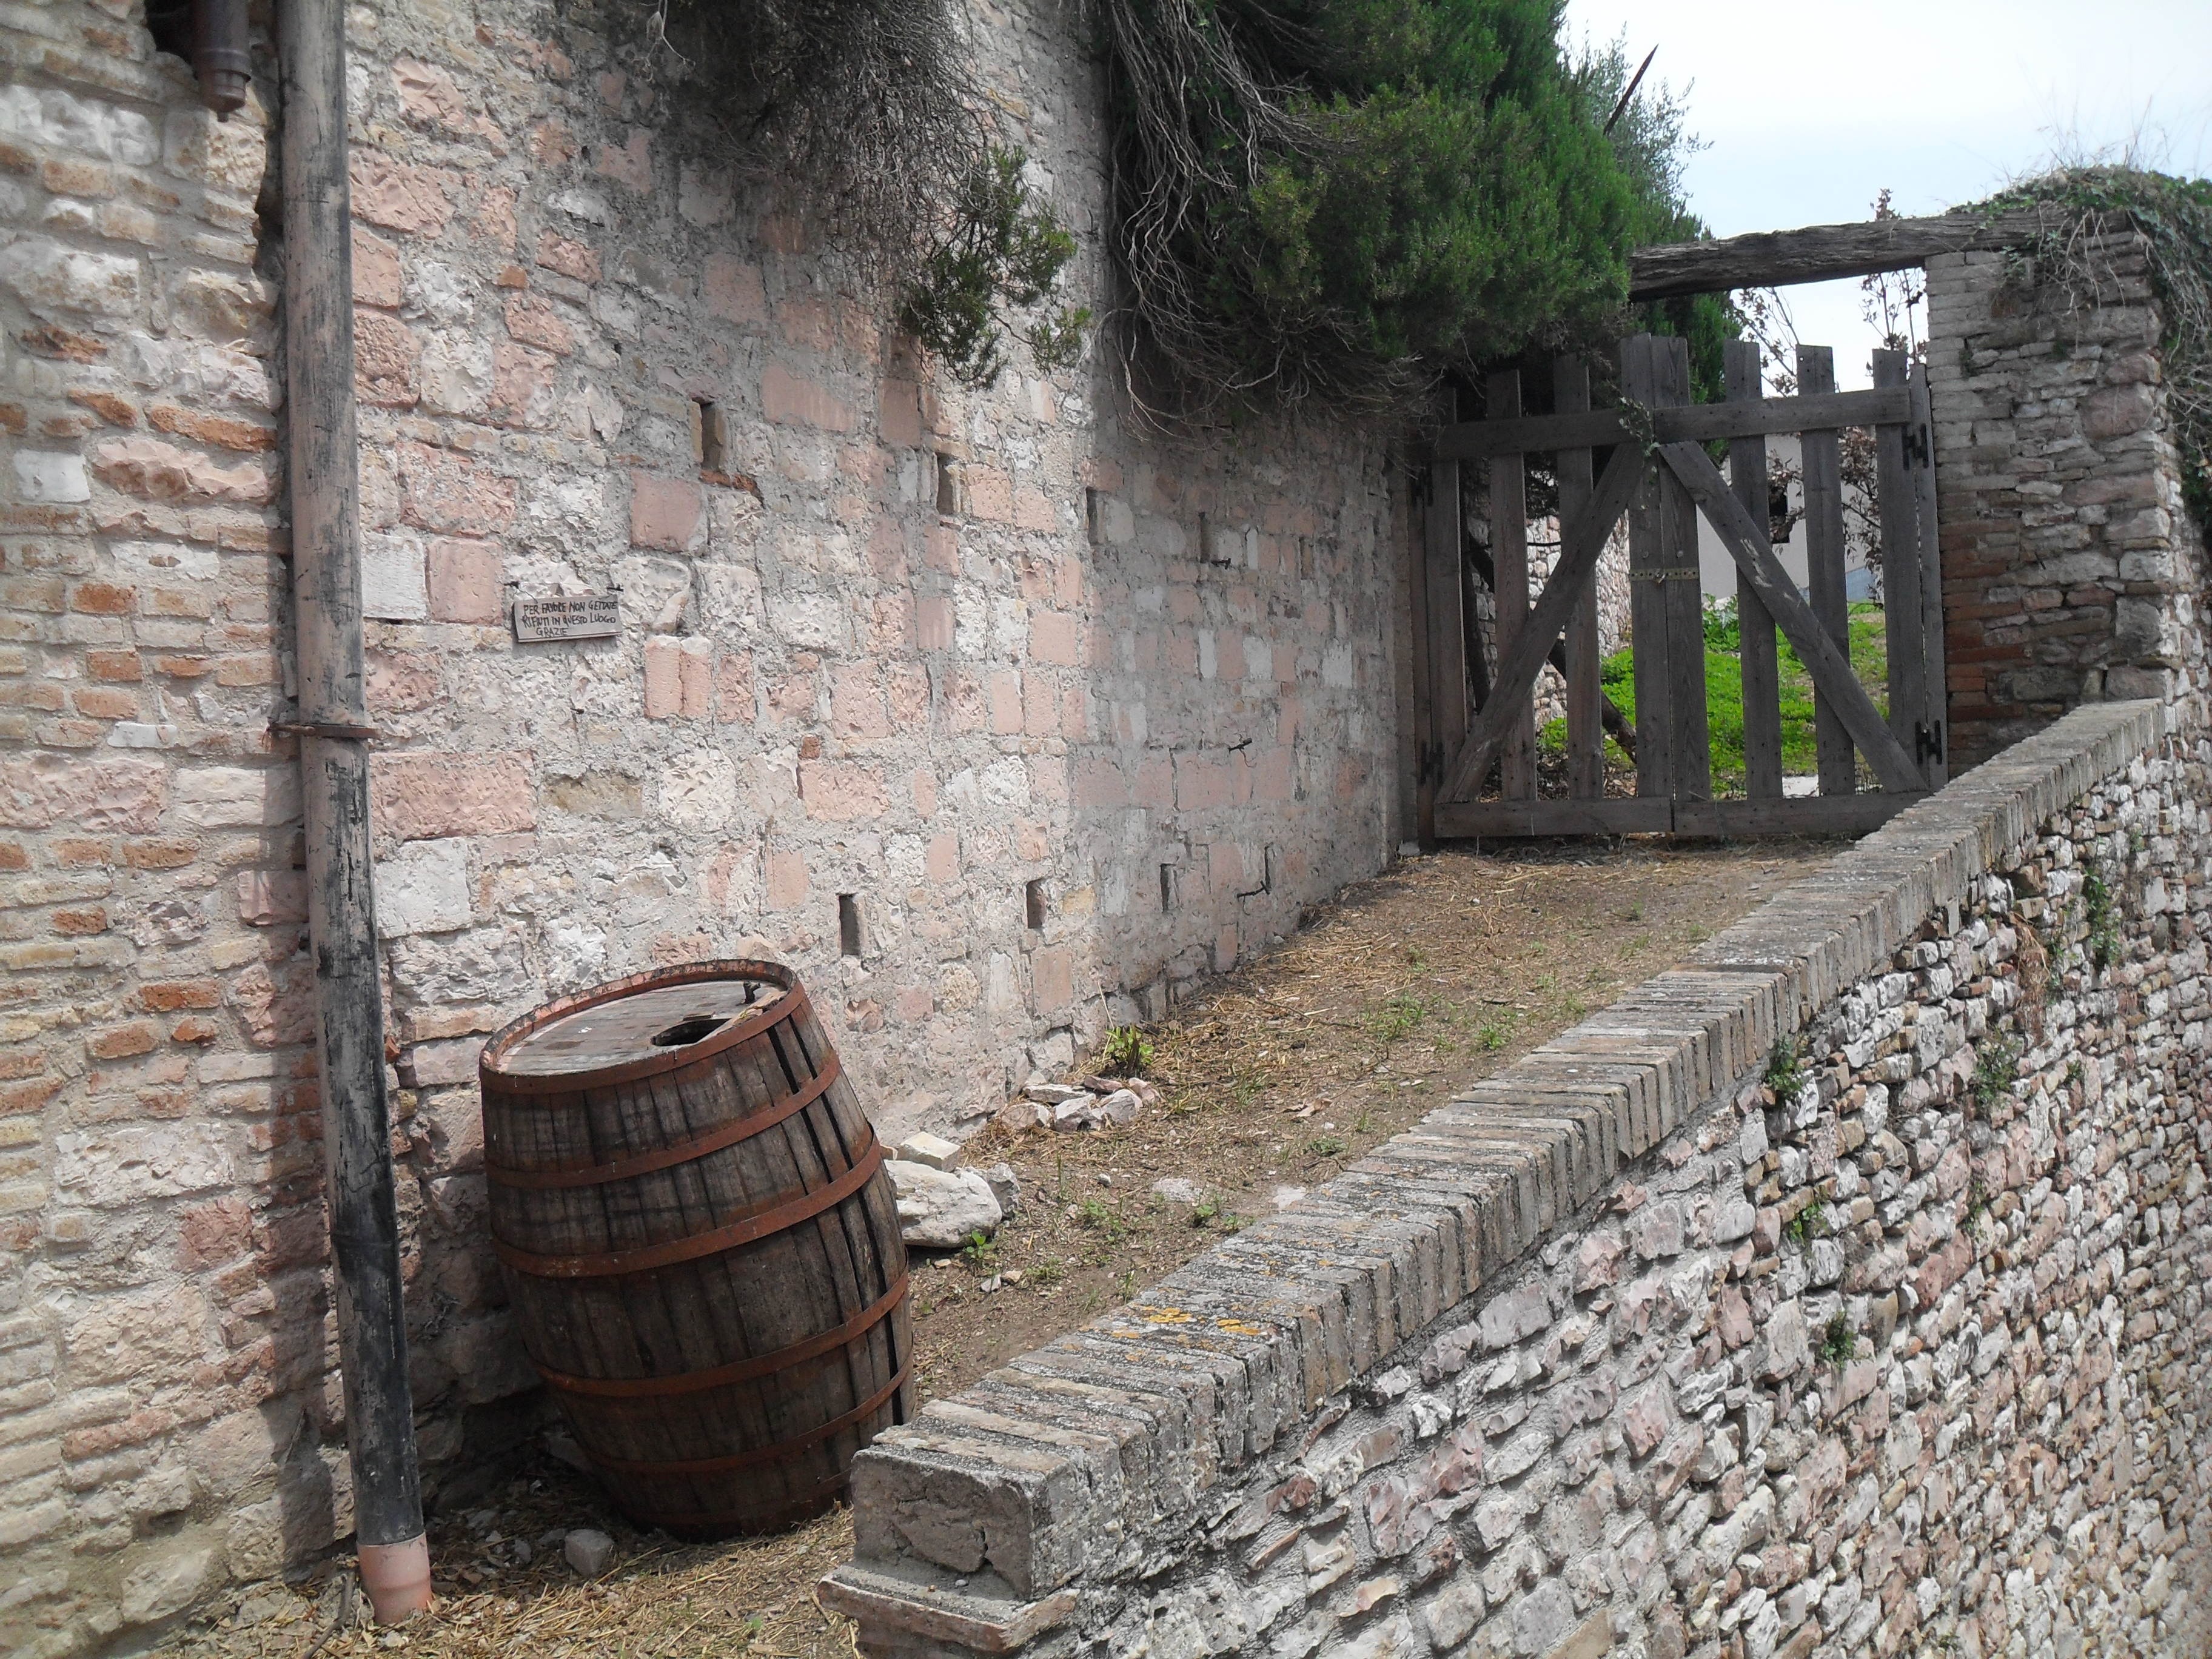
architecture, structure, street, town, building, old, alley, city, wall, village, landmark, italy, historic, fortification, tourism, gate, barrel, waterway, design, temple, ruins, monastery, history, middle ages, aged, architecture design, assisi, ancient history, human settlement